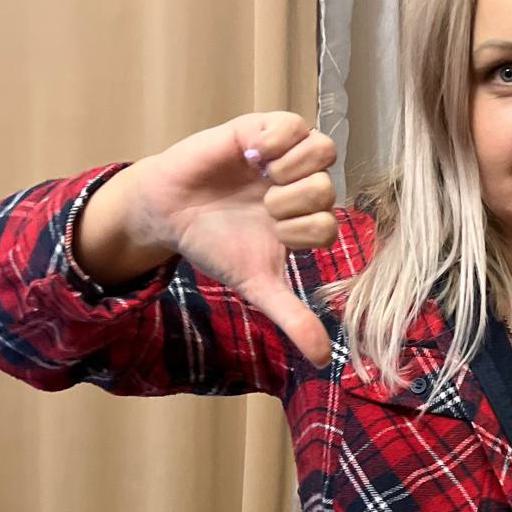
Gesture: dislike